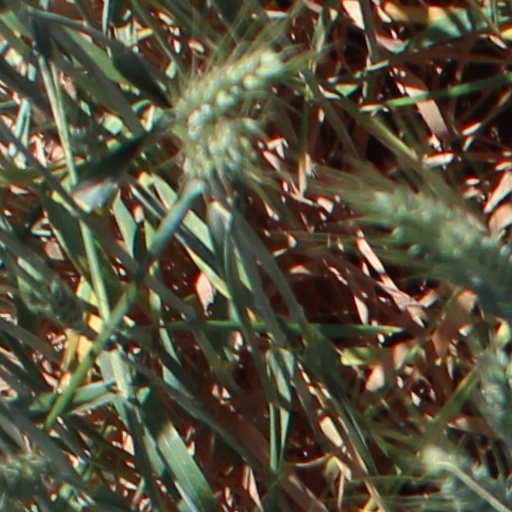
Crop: wheat